Wolfgang Hellrigl

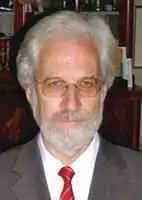
Wolfgang Hellrigl in later life.

Wolfgang C. Hellrigl (10 March 1941 – 23 November 2010) was an expert on the philately of Nepal and Tibet who in 1994 was invited to sign the Roll of Distinguished Philatelists.